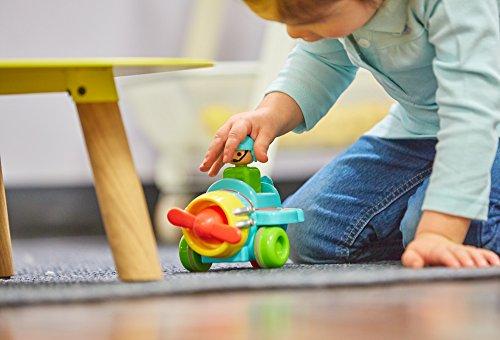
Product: Toomies Push & Go Plane
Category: Toys & Games | Learning & Education
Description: Two ways to play; push-along or press down on head to make him roll over 3 feet.
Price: $5.99
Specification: ProductDimensions:2.6x1.9x3.3inches|ItemWeight:11.2ounces|ShippingWeight:11.2ounces(Viewshippingratesandpolicies)|DomesticShipping:Currently,itemcanbeshippedonlywithintheU.S.andtoAPO/FPOaddresses.ForAPO/FPOshipments,pleasecheckwiththemanufacturerregardingwarrantyandsupportissues.|InternationalShipping:ThisitemcanbeshippedtoselectcountriesoutsideoftheU.S.LearnMore|ASIN:B00K1KOVVI|Itemmodelnumber:E72241|Manufacturerrecommendedage:12month-2years